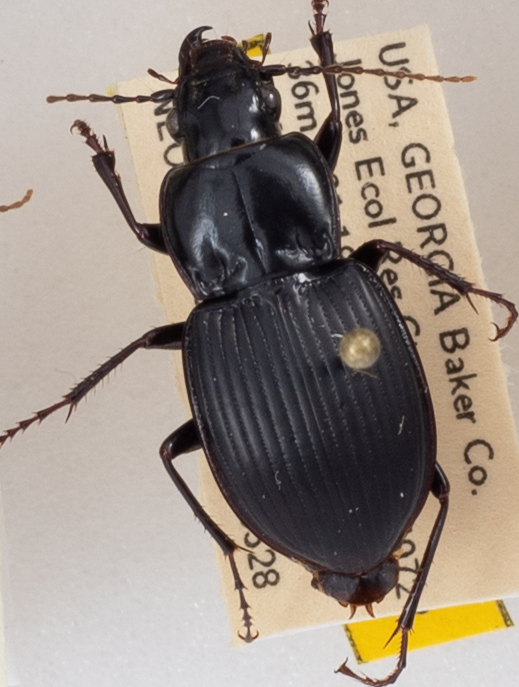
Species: Cyclotrachelus sigillatus
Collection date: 2019-05-28
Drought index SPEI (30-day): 0.058
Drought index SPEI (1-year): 0.992
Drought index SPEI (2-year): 0.662